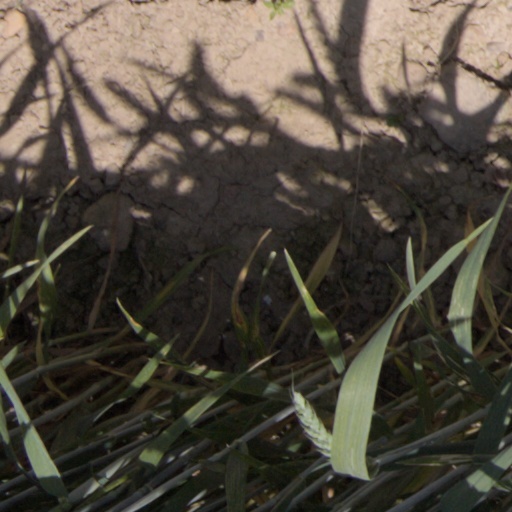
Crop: wheat